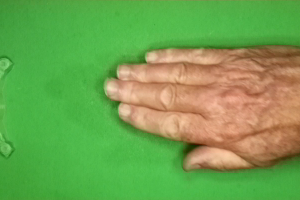
Label: paper